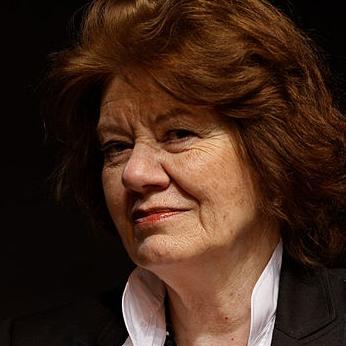
Age: 73